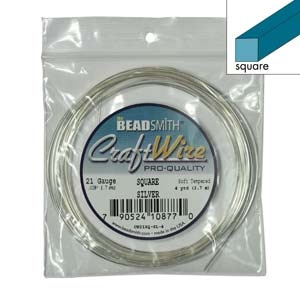
Wire Elements Square Wire 21 Gauge .75mm Silver 4Yds
Perfect for all your wire wrapping projects. Wire Elements Square Wire 21GA 4 Yds Soft Temper This soft tempered Square & Half-round craft wire is available in 18 & 21 gauge in 6 different colors. Dead-soft wire is extremely flexible which makes it ideal for creating flowing curves, shapes, and spirals, as well as for wrapping stones. Because of this flexibility, it can also be easily unbent, so when it is used to create an element like a clasp, which will be subjected to high stress, it should be hardened after shaping. This can be done by placing it on an anvil or bench block and striking it with a nylon-jaw hammer.
Brand: BEADSMITH
Category: Arts & Entertainment > Hobbies & Creative Arts > Arts & Crafts > Art & Crafting Materials > Crafting Wire > Jewelry & Beading Wire > Craft Wire